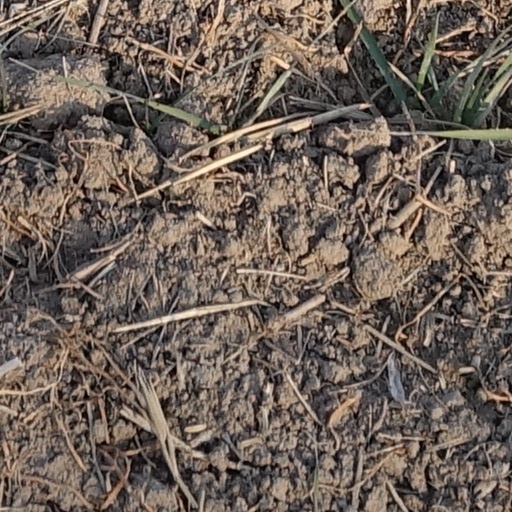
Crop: wheat